Scioto Grange No. 1234

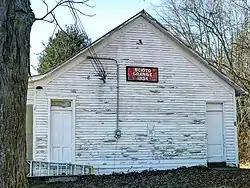
Front of the hall

The Scioto Grange No. 1234, in Jackson, Ohio, served historically as a meeting hall, as a school, and as a specialty store. It was listed on the National Register of Historic Places in 2005.